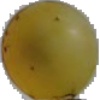
Label: white_grape